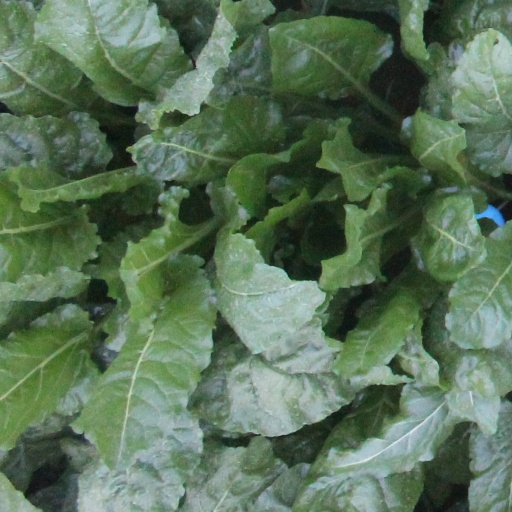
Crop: sugar beet